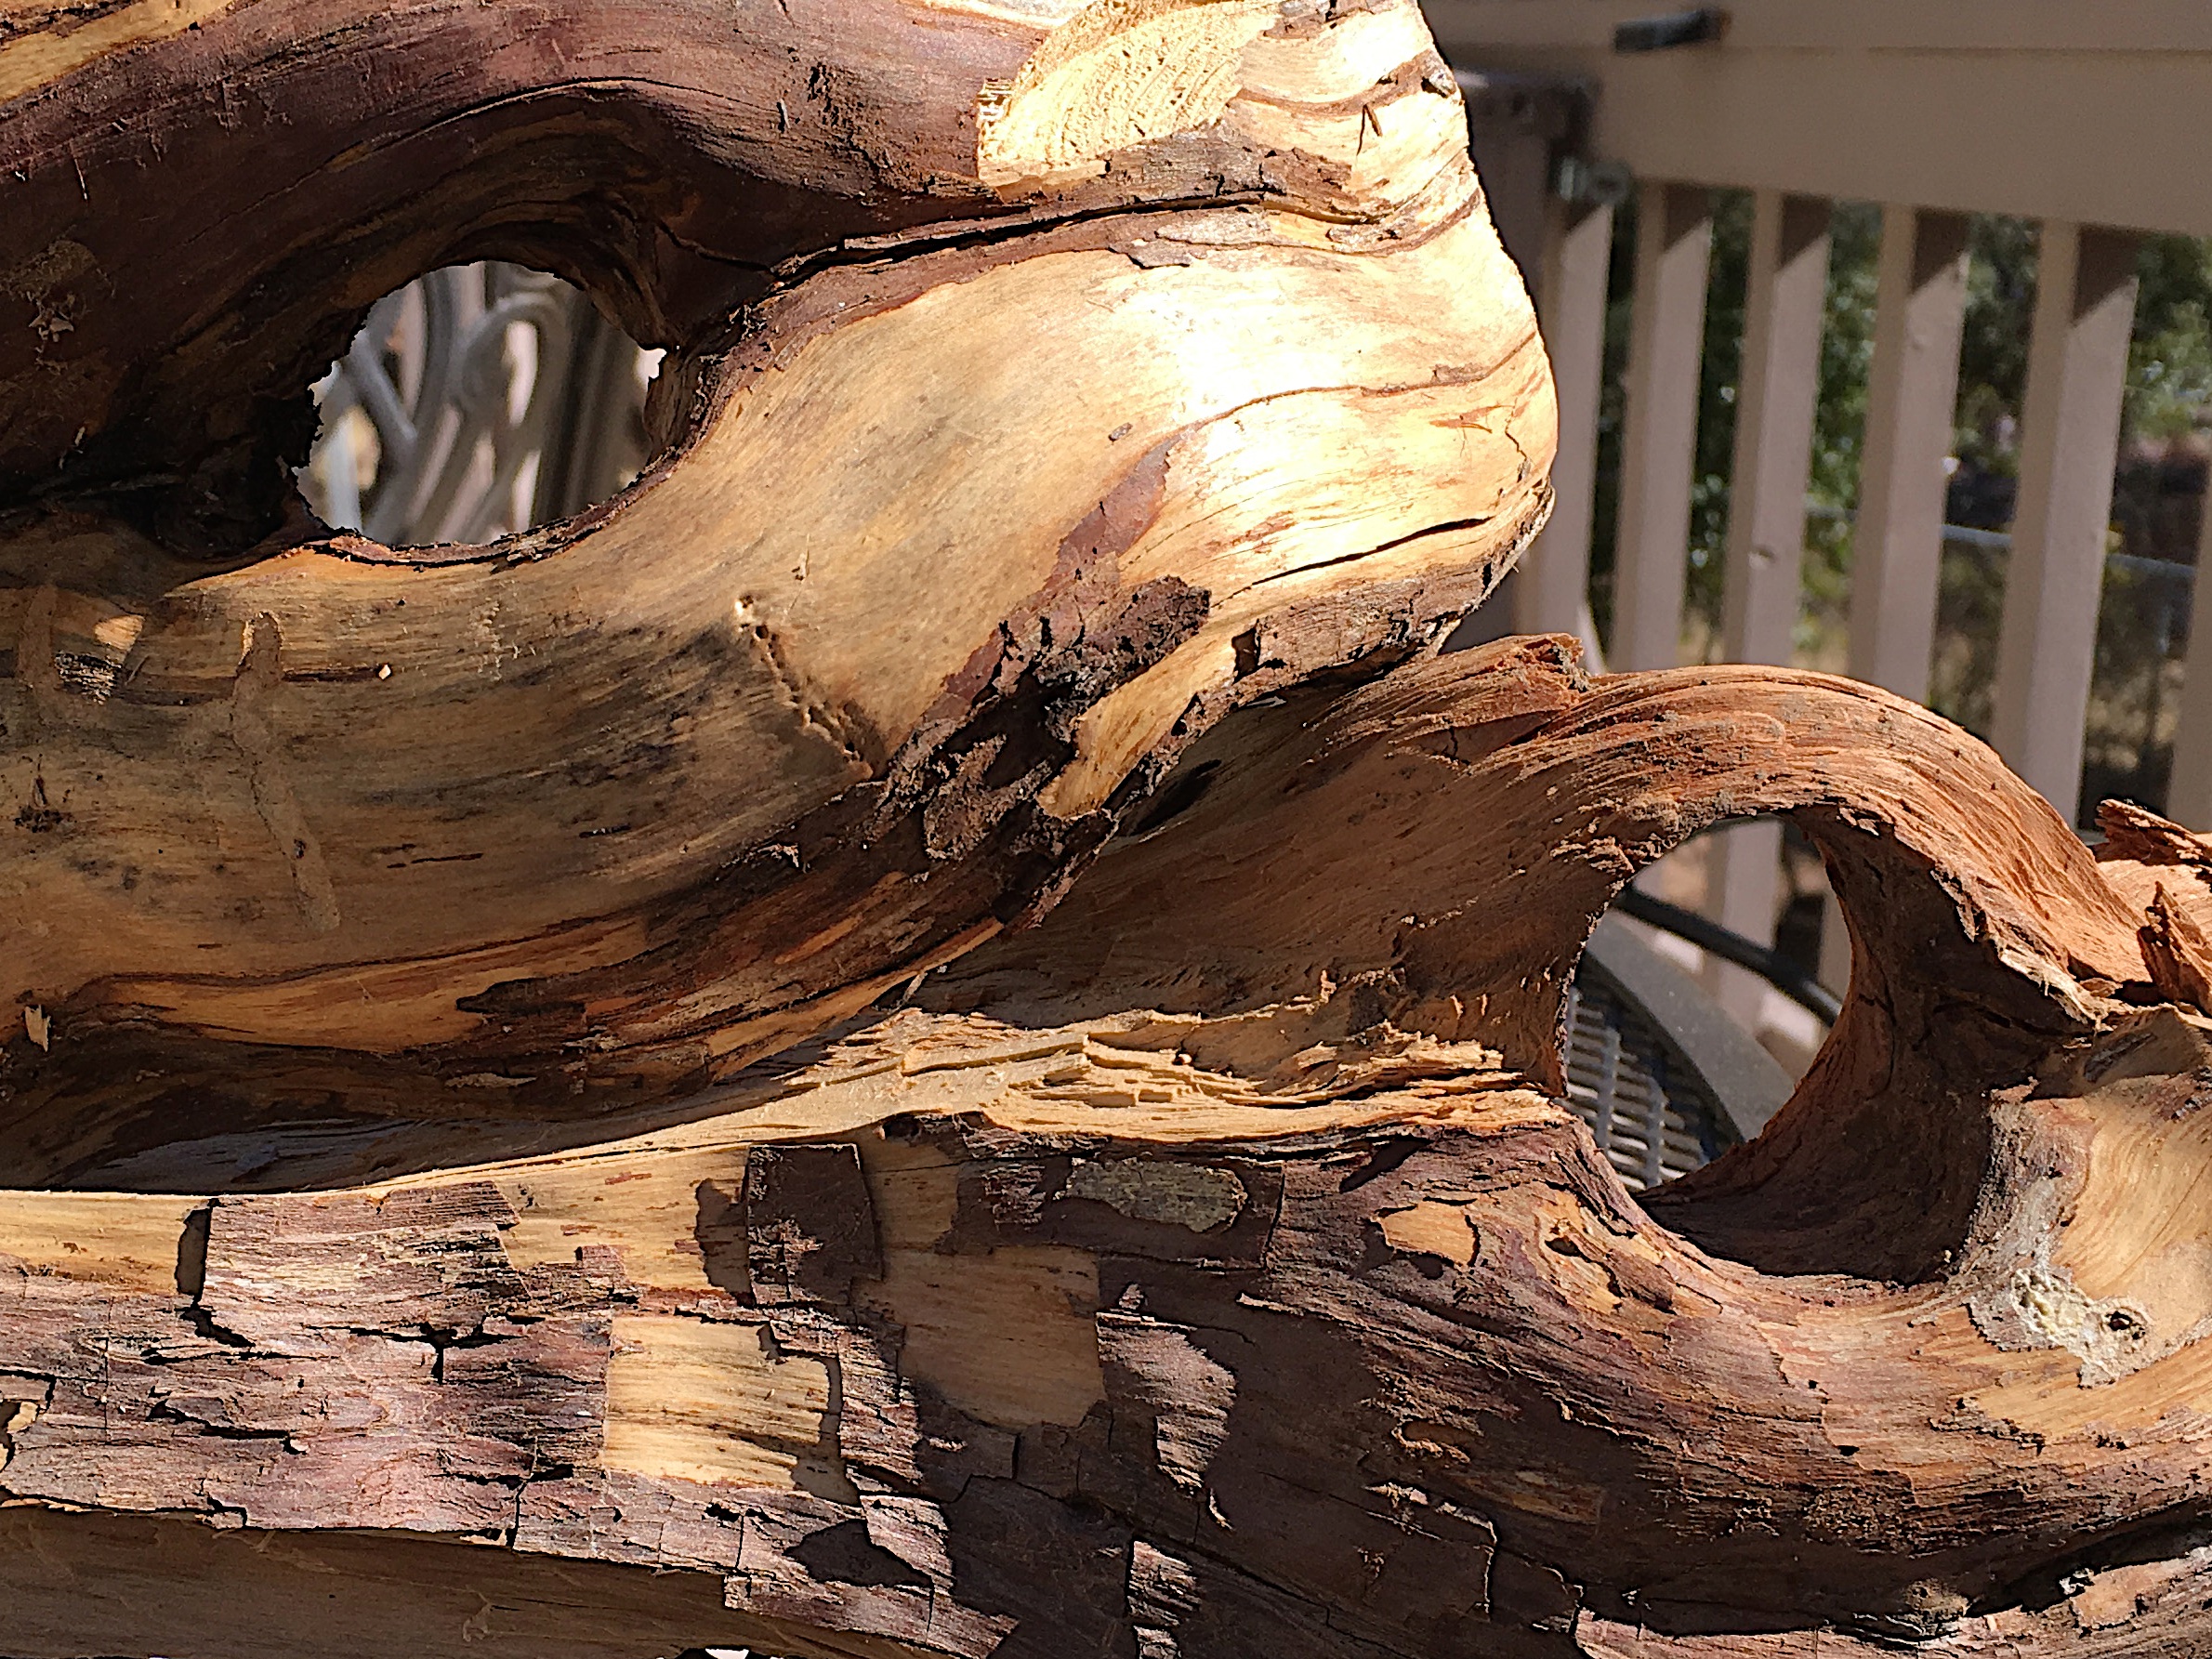
tree, wood, trunk, material, sculpture, art, carving, ancient history, woody plant